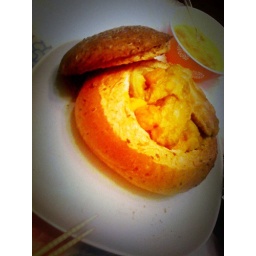
chicken curry in a bread bowl